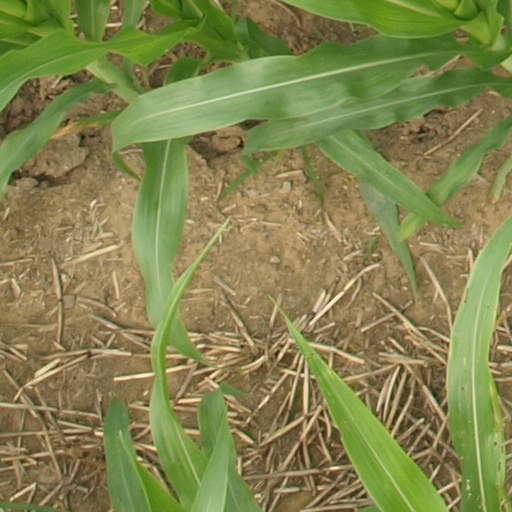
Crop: maize; corn